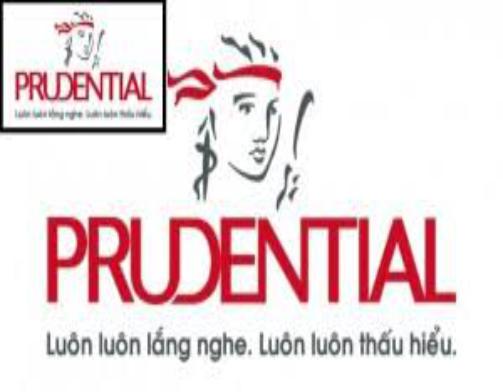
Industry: Others